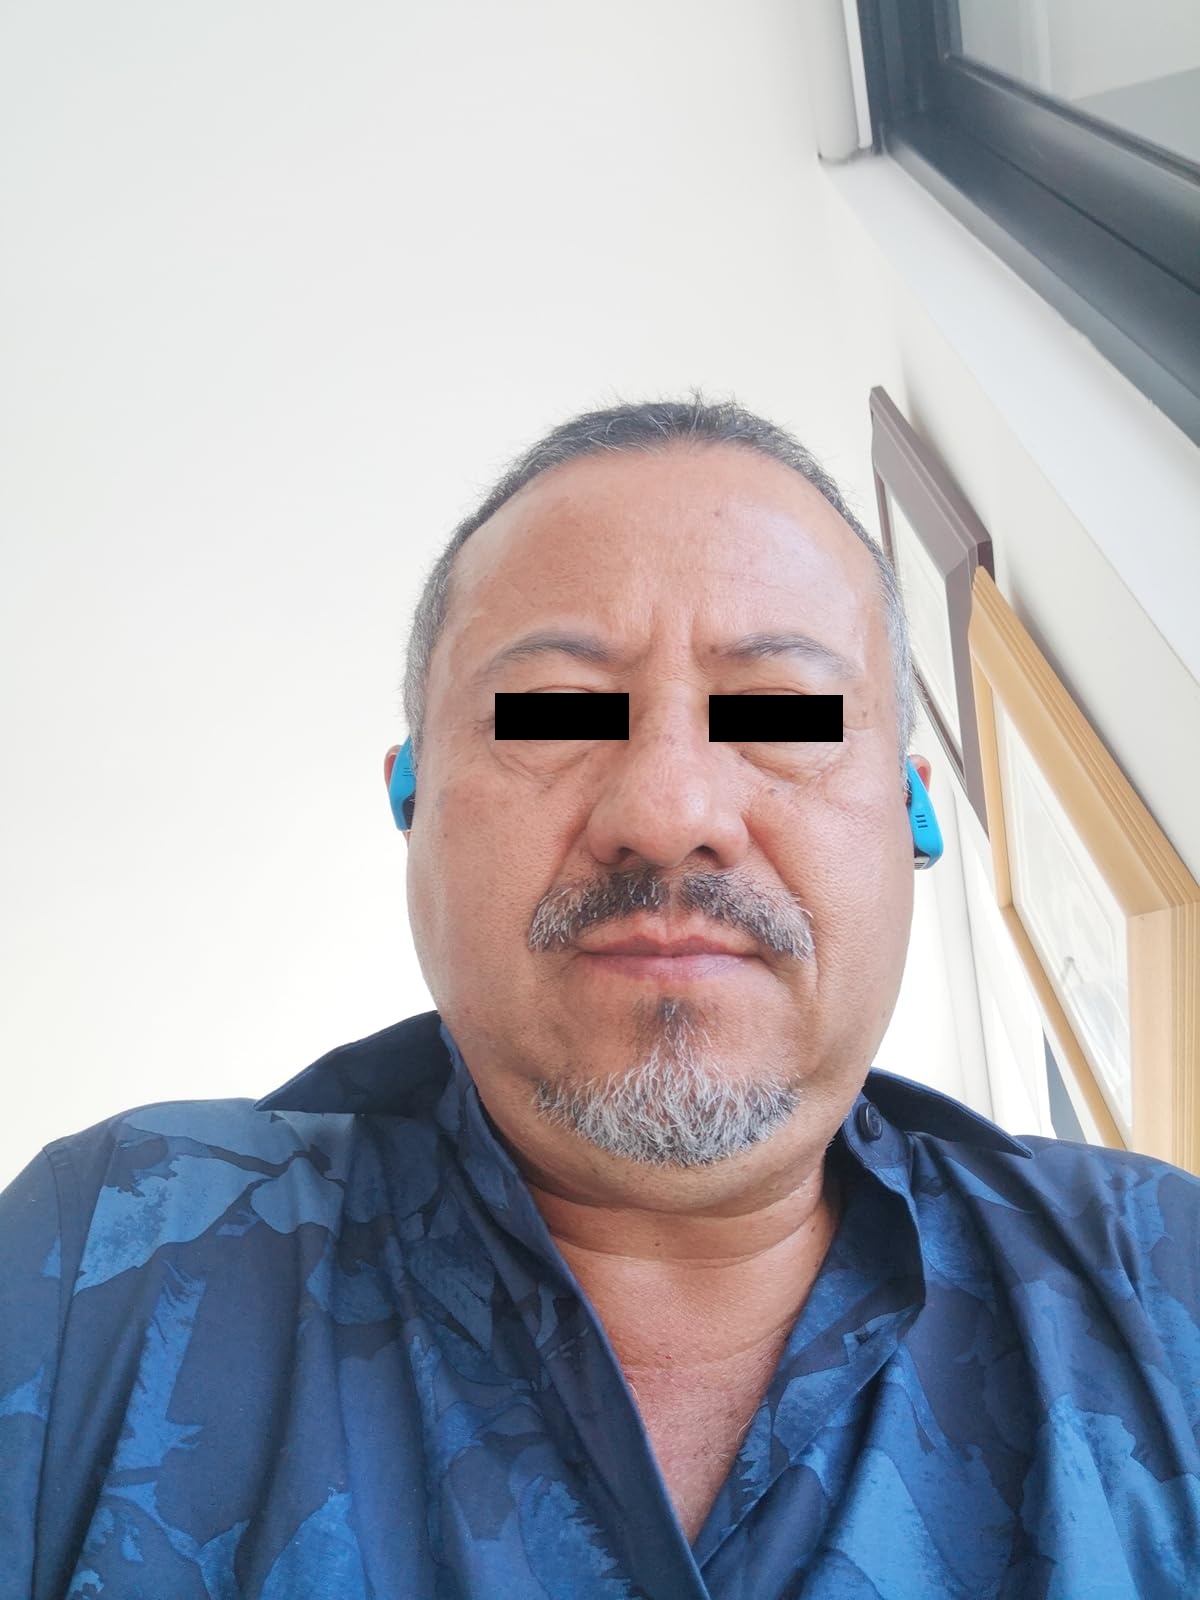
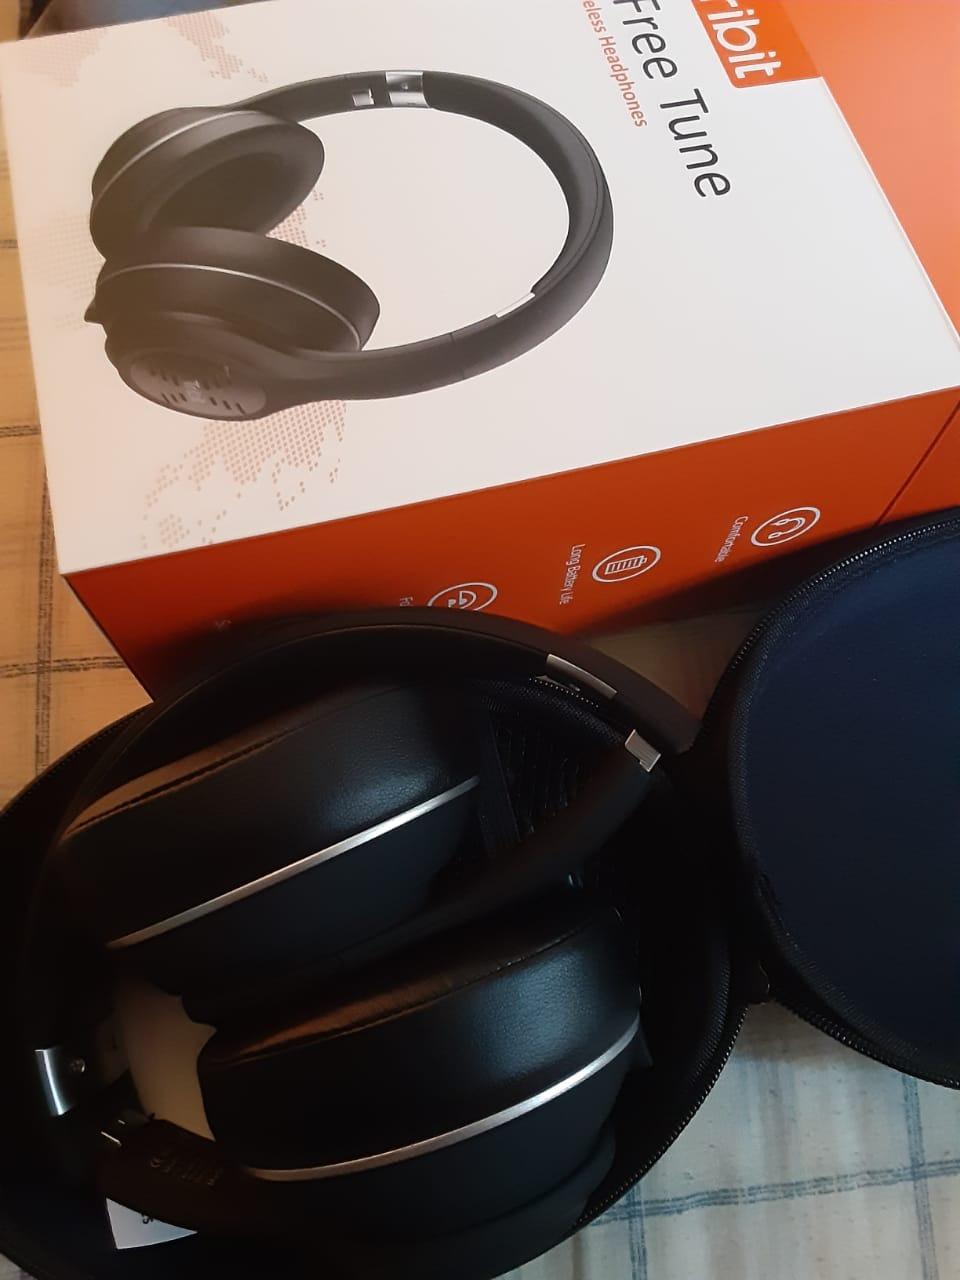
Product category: headphones
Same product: no